Rainer K. Sachs

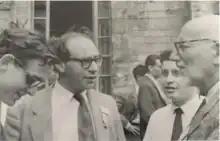
"From left:" Rainer Sachs, Ivor Robinson, Art Komar, John Lighton Synge, in 1962

Rainer Kurt "Ray" Sachs (June 13, 1932 – April 16, 2024) was a German-American mathematical physicist, with interests in general relativistic cosmology and astrophysics, as well as a computational radiation biologist. He was professor emeritus of Mathematics and Physics at the University of California, Berkeley, and adjunct professor at Tufts Medical School.